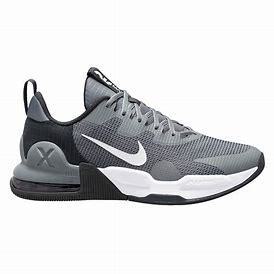
Brand: Nike
Model: Air Max Alpha 5